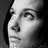
Emotion: neutral